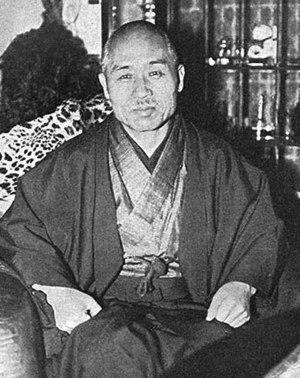
Le baron Shigeru Honjō est un général de l'armée impériale japonaise qui fut un fervent partisan des doctrines de Sadao Araki.